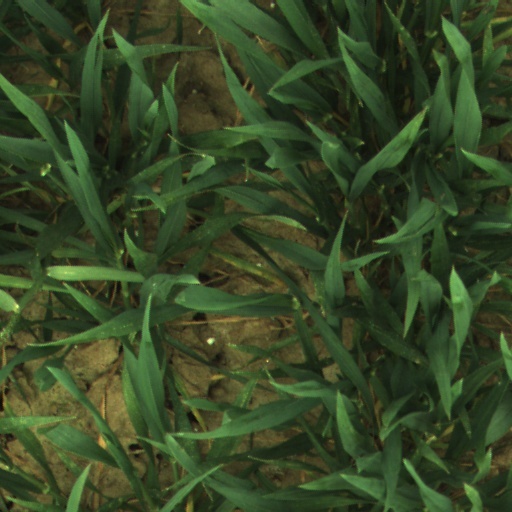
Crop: wheat